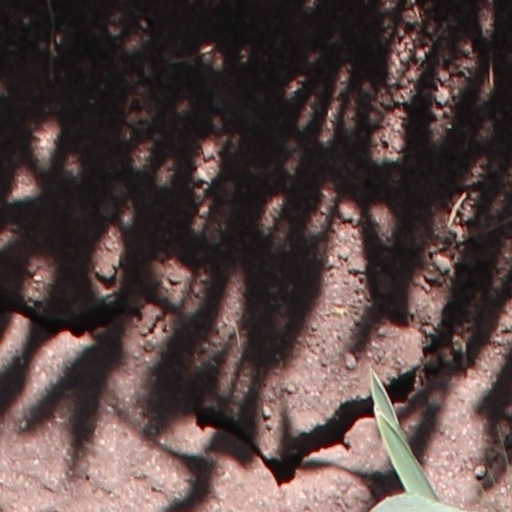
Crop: wheat